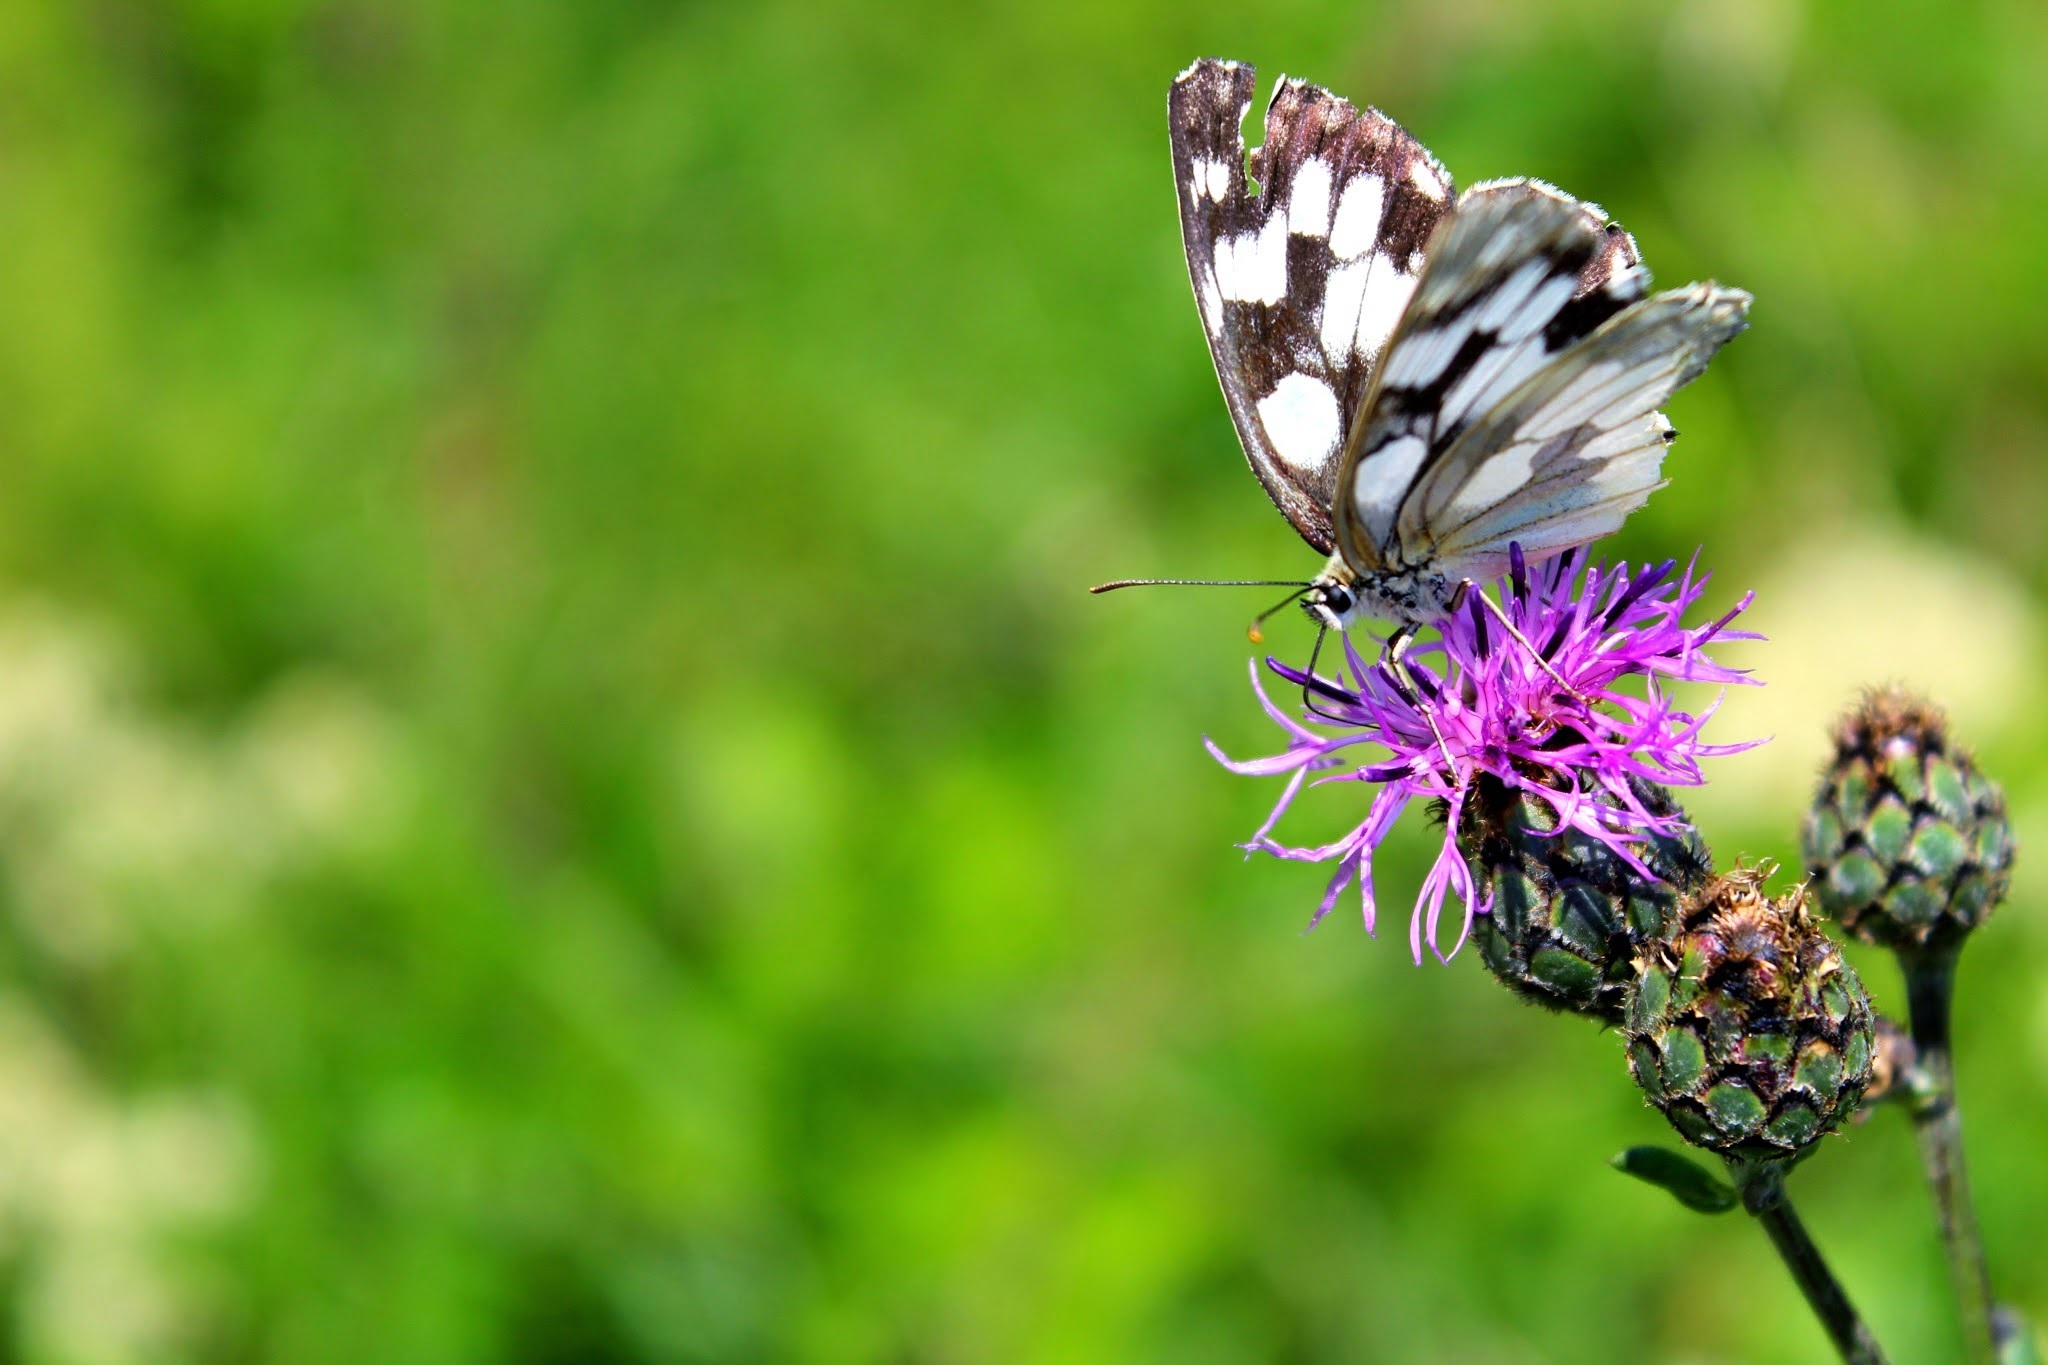
nature, grass, plant, photography, meadow, prairie, flower, summer, green, insect, natural, botany, butterfly, flora, fauna, invertebrate, wildflower, close up, monarch butterfly, nectar, macro photography, pollinator, moths and butterflies, lycaenid